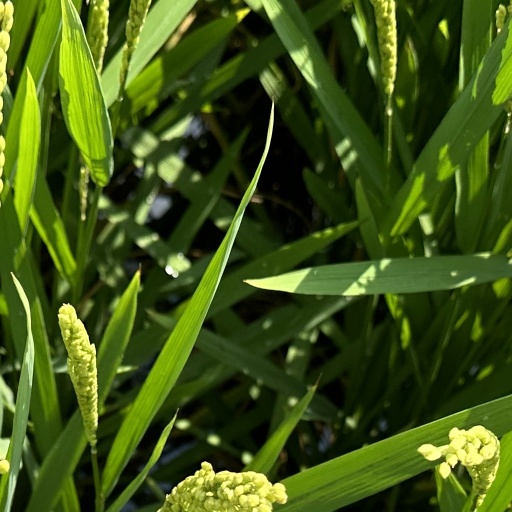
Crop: rice